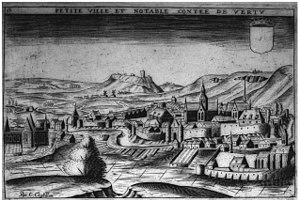
dessin d'époque
Vertus est une ancienne commune française située dans le département de la Marne et la région Grand Est.
Le mont Aimé est une butte-témoin d'une altitude de 240 mètres située sur les communes de Bergères-lès-Vertus et Coligny qu'elle domine, tout comme le sud de la côte des Blancs et la plaine de la Champagne crayeuse alentour.